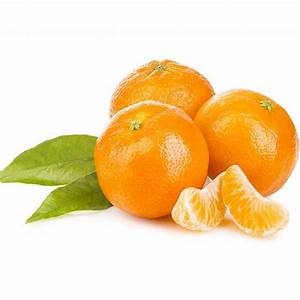
Label: mandarine